64th Fighter Wing

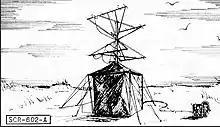
SCR-602 was an air surveillance radar operating in the VHF-band able to measure distance, bearing angle, and an approximate elevation angle.

At the onset of its formation, while still designated as the 3rd Air Defense Wing, the unit was initially tasked with U.S. air defense operations, focusing on communications and radar operations rather than direct aerial combat. It was assembled quickly following the attack on Pearl Harbor, as the United States recognized the inadequacy of its air defenses. General Gordon P. Saville, who had been pioneering the Air Corps' integration of ground-based radar defense systems with the British, played a key role in establishing a national radar defense network. He was also an early promoter of the development of close air support techniques for battlefield operations. Gen. Saville, working in conjunction with the 64th Fighter Wing as part of the First tactical Air Force, would later help to develop many of the close air support maneuvers and standards that would become essential strategies in the war.